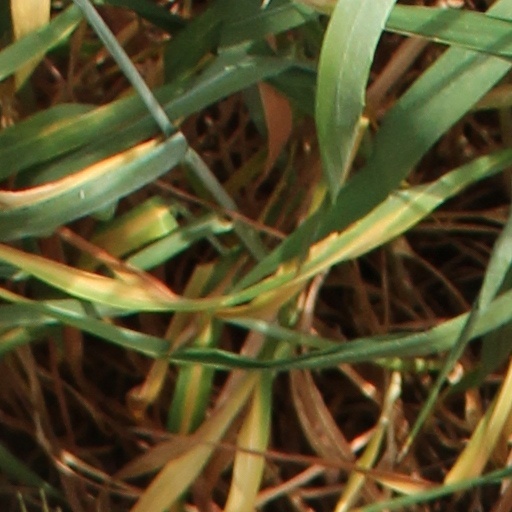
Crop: wheat